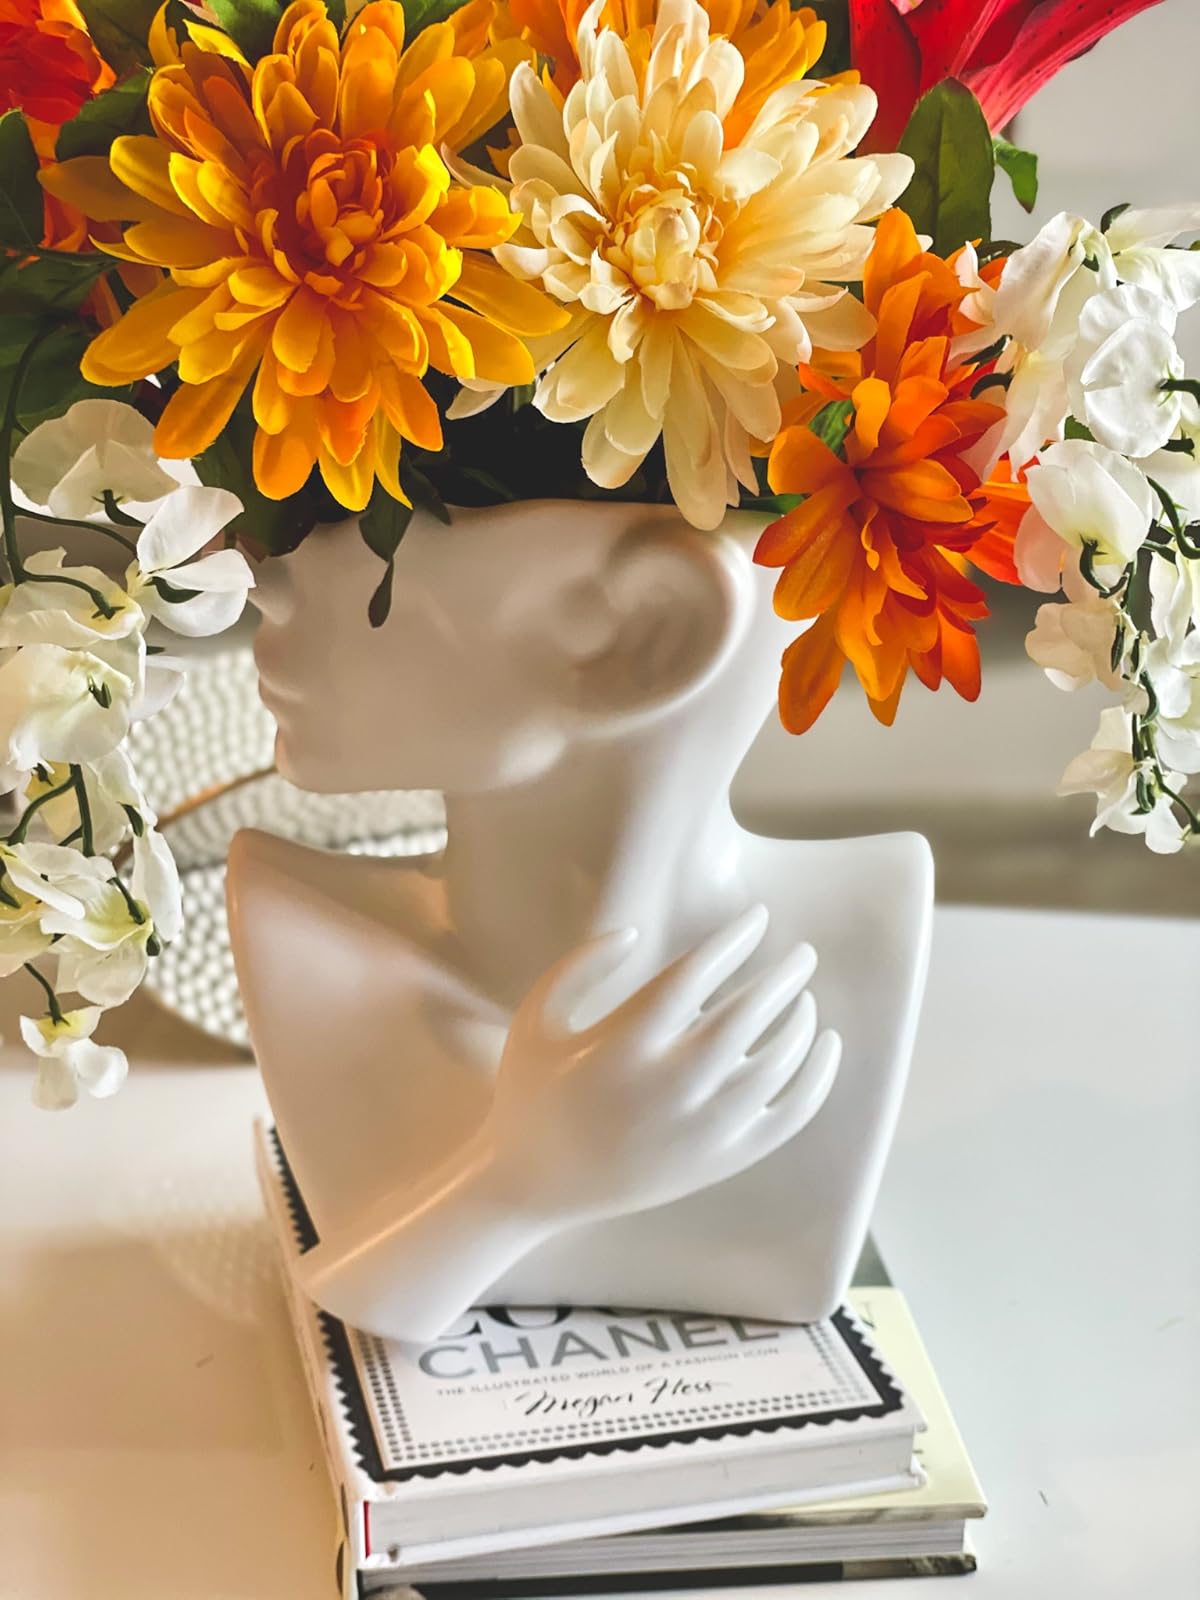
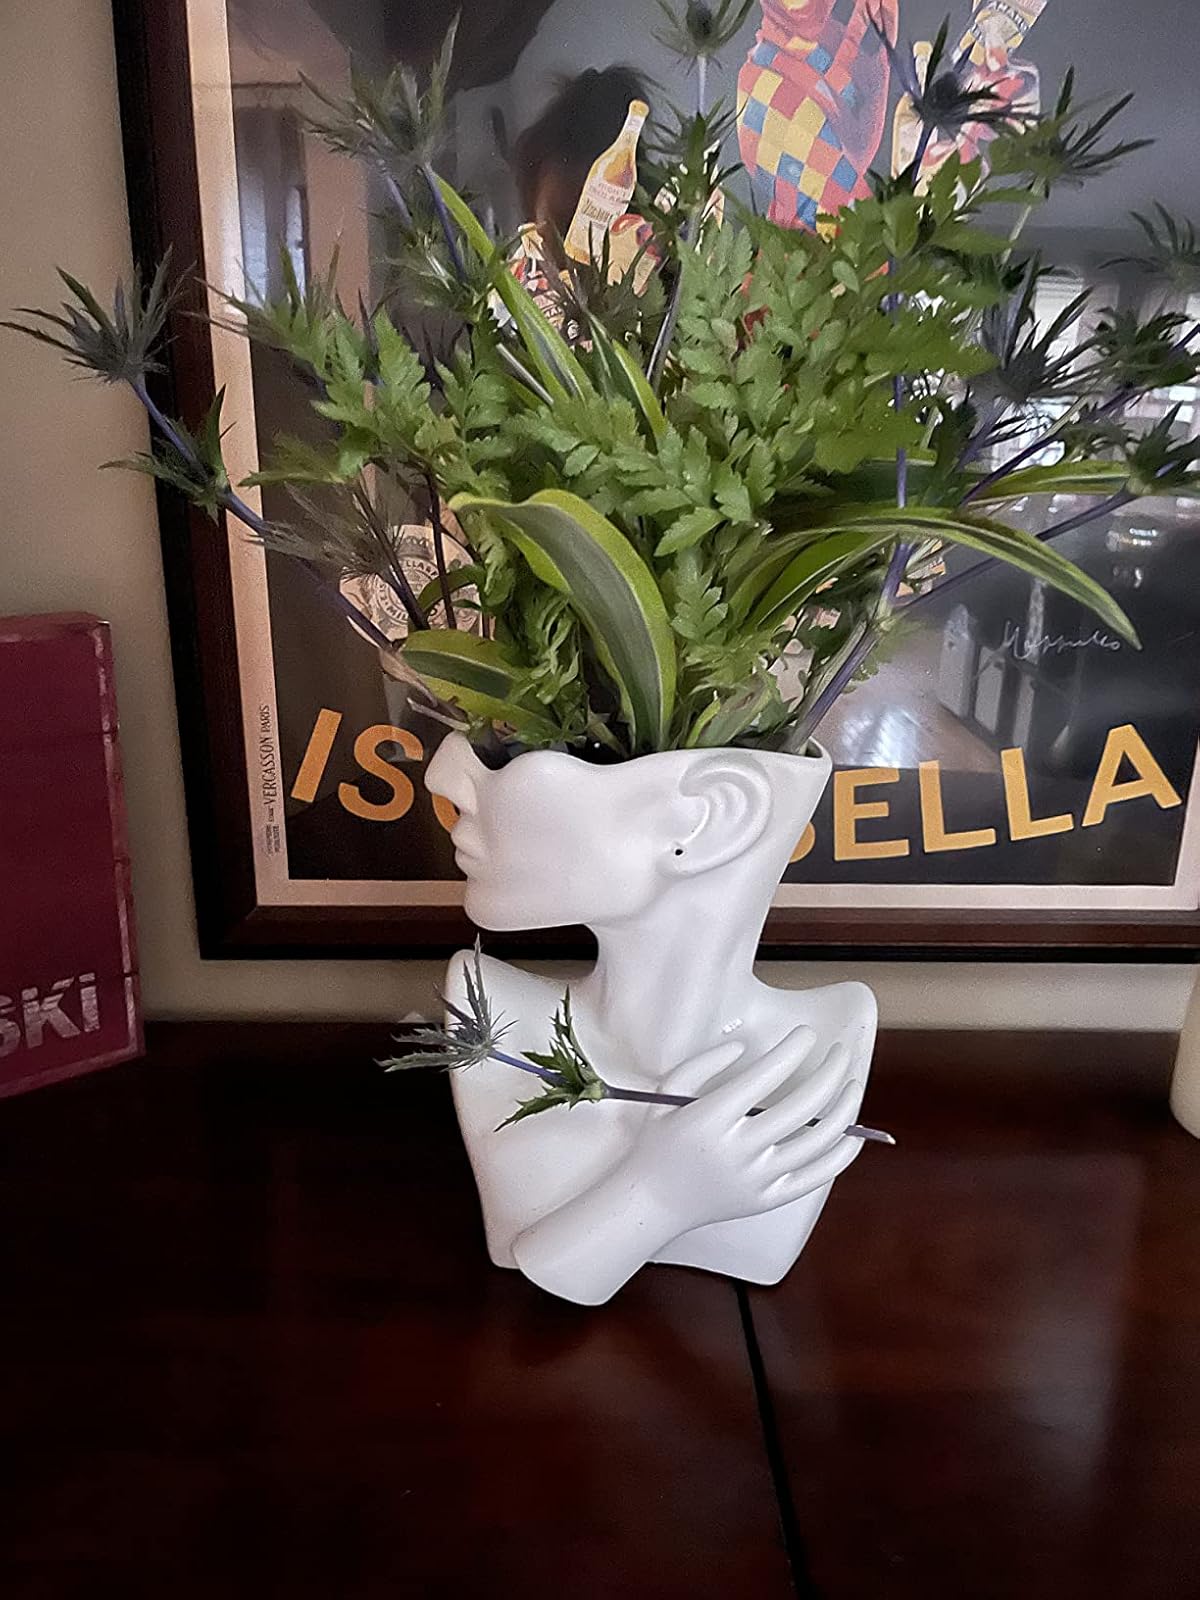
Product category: vase
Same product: yes